Miikka Ilo

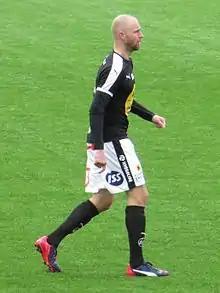
Ilo with KuPS in 2015

Miikka Ilo (born 9 May 1982) is a Finnish former football player who last played for KuPS.